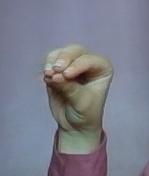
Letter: ha